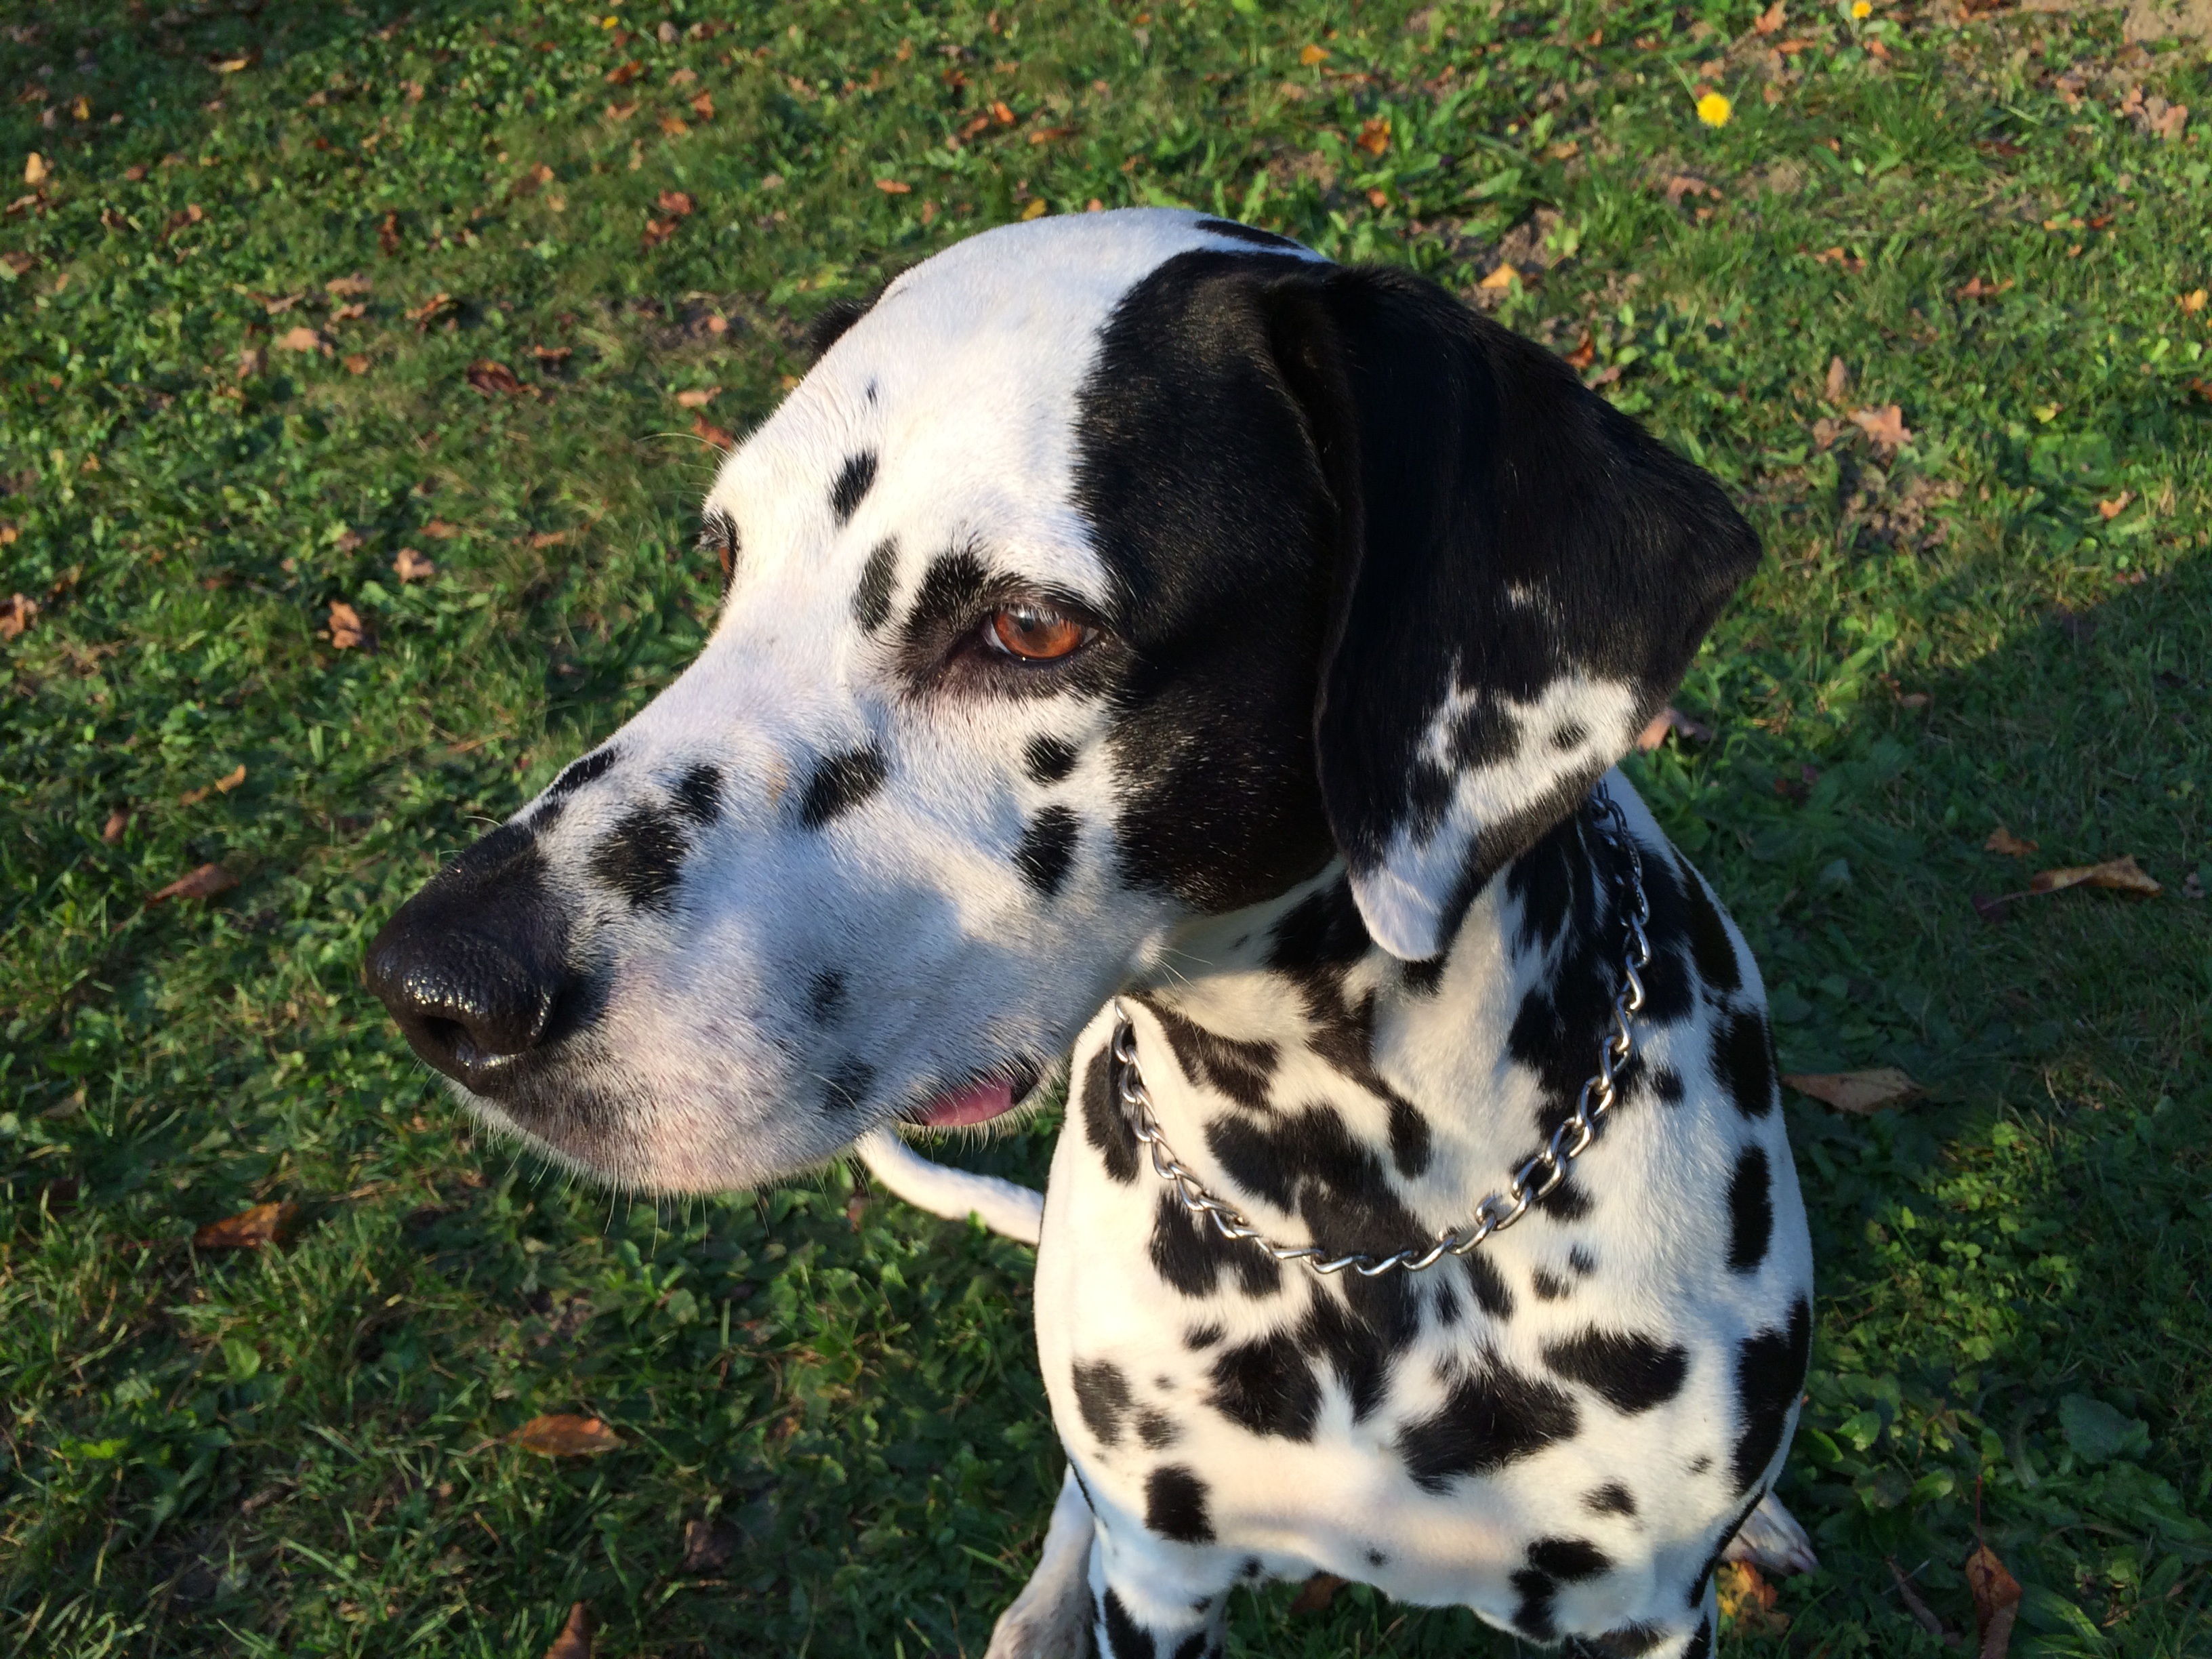
dog, mammal, outdoors, vertebrate, dalmatian, dog breed, dog like mammal, carnivoran, louisiana catahoula leopard dog, braque d auvergne